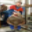
Label: flatfish